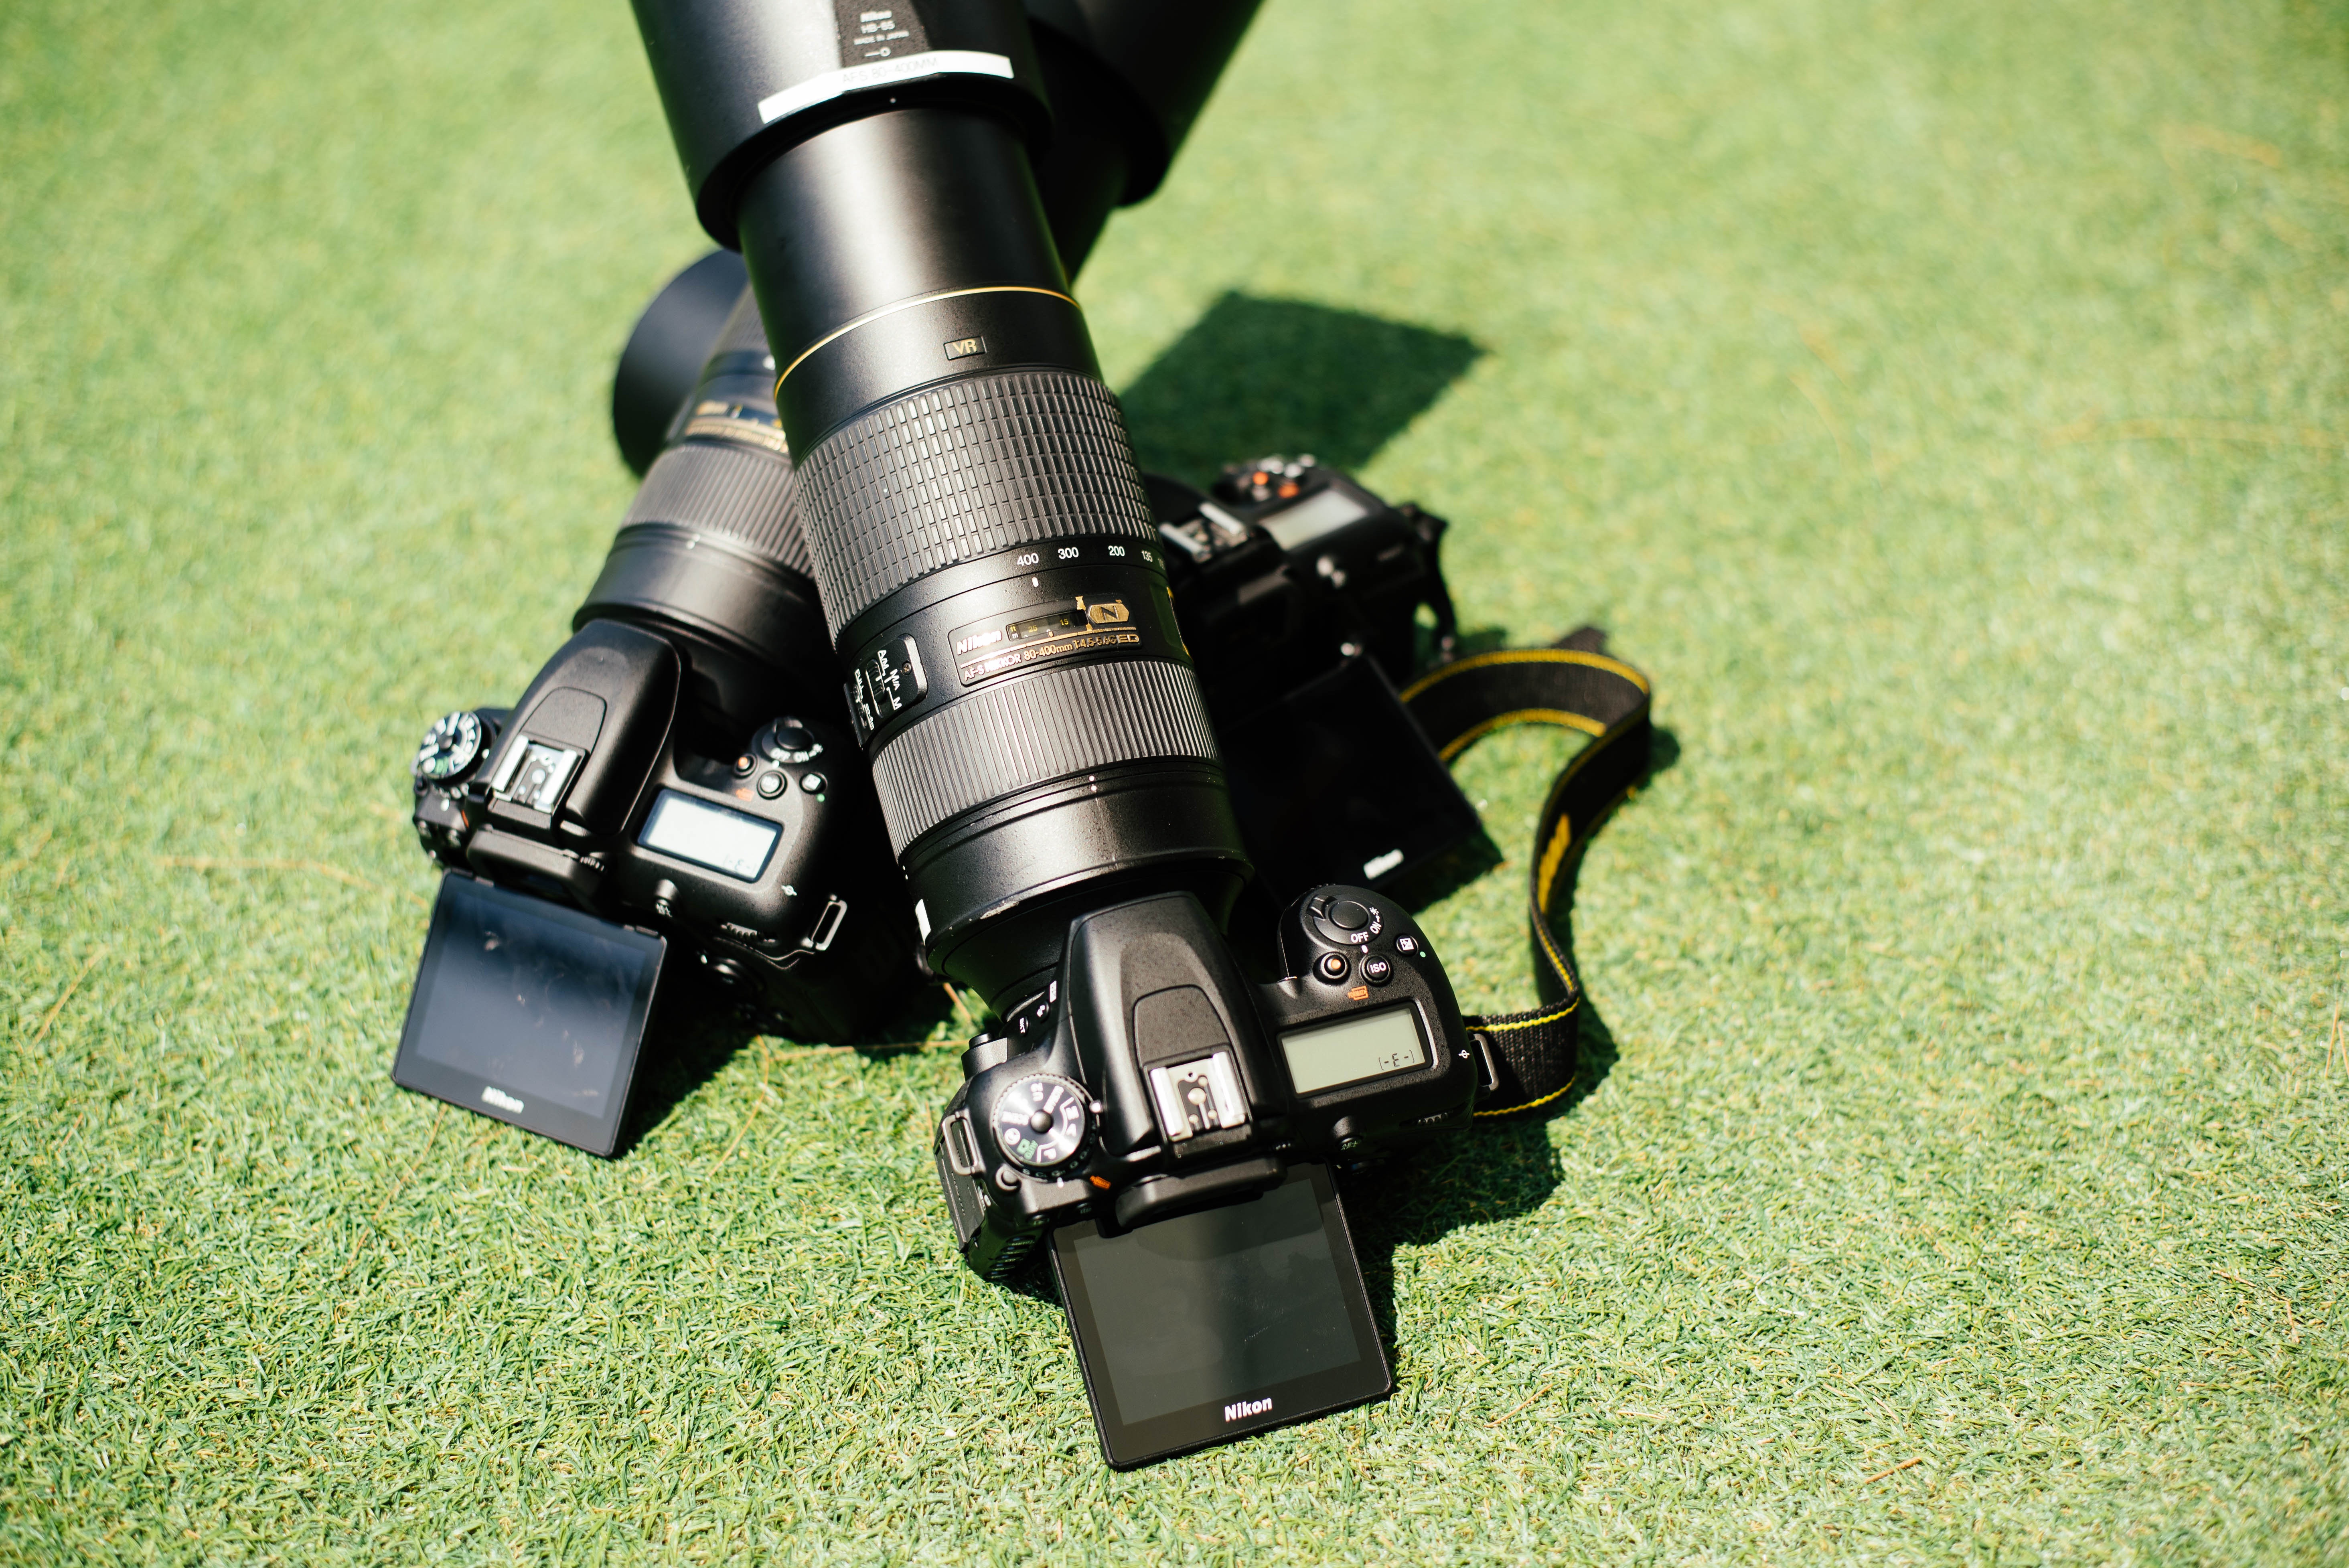
wheel, vehicle